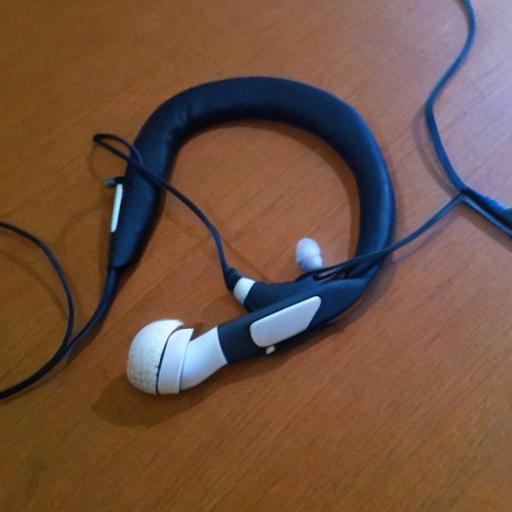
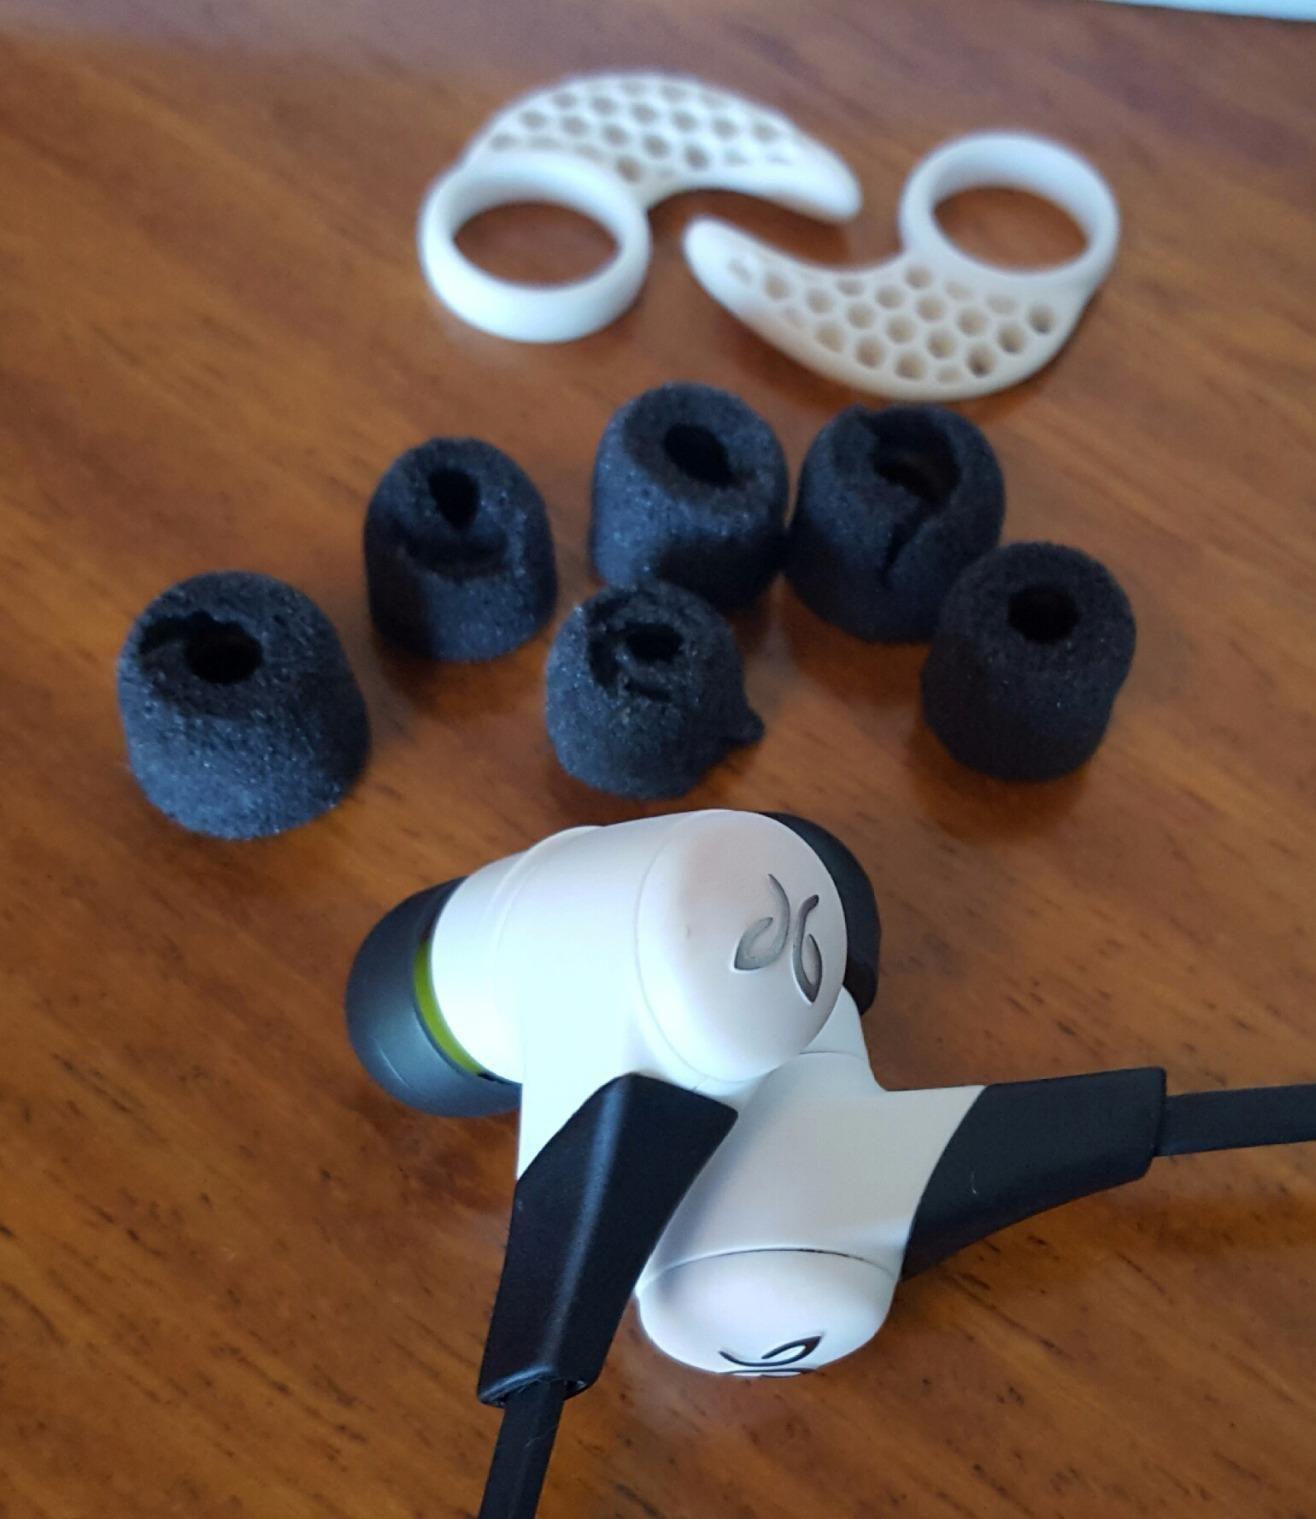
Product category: headphones
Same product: no